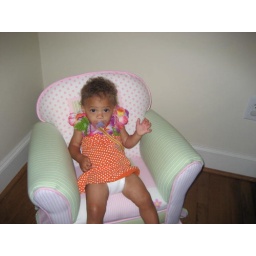
Ali in the big girl chair